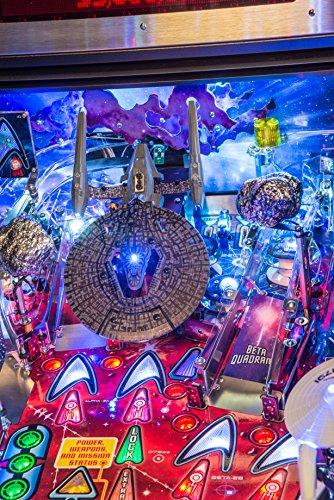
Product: Stern Pinball Star Trek Premium Arcade Pinball Machine
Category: Sports & Outdoors | Sports & Fitness | Leisure Sports & Game Room | Arcade & Table Games
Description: Features the "USS Vengeance" custom-molded animated ship model with crash effect as well as over sixty Tri-Color LED lighting effects.
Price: $16.54
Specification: Product Dimensions:         55 x 27 x 75.5 inches    |Shipping Weight: 280 pounds (View shipping rates and policies)|ASIN: B00NYKORVG|Item model number: 1602|    #4010    in Arcade & Table Games    |    #35171    in Kids' Electronics